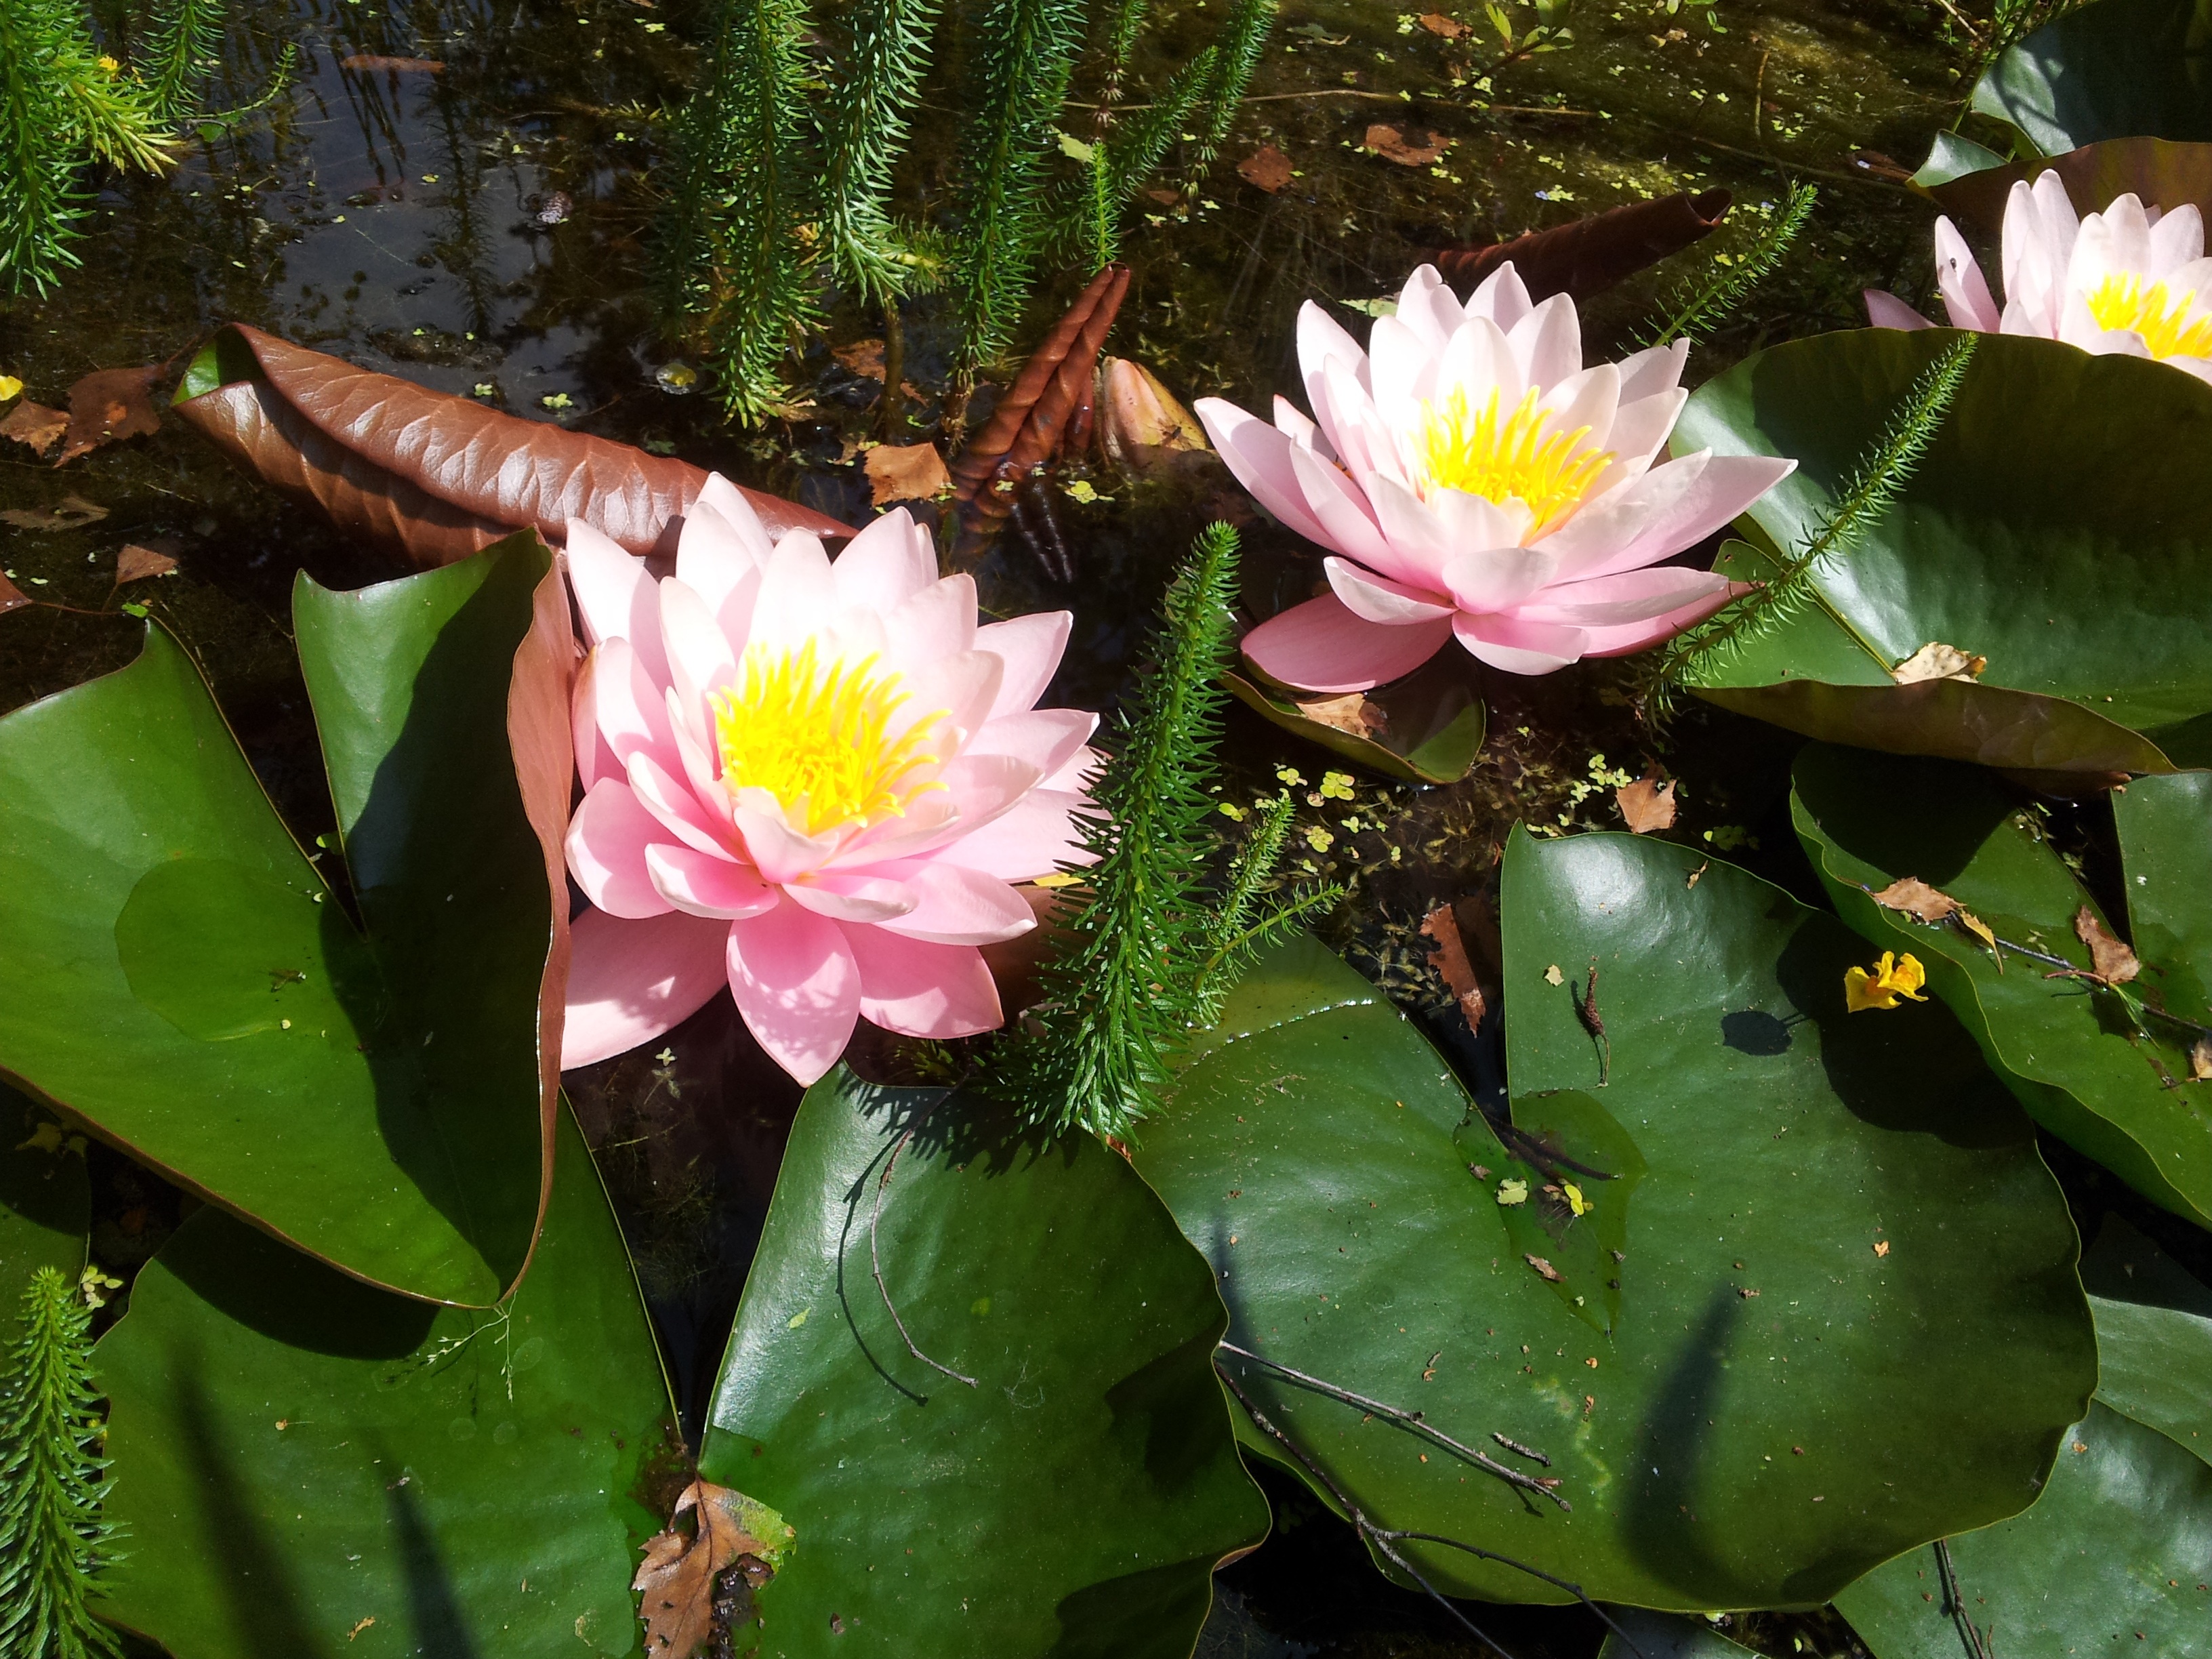
blossom, plant, leaf, flower, bloom, summer, pond, botany, garden, pink, sacred lotus, aquatic plant, flora, water lily, lotus, flowering plant, land plant, lotus family, hedgehog cactus